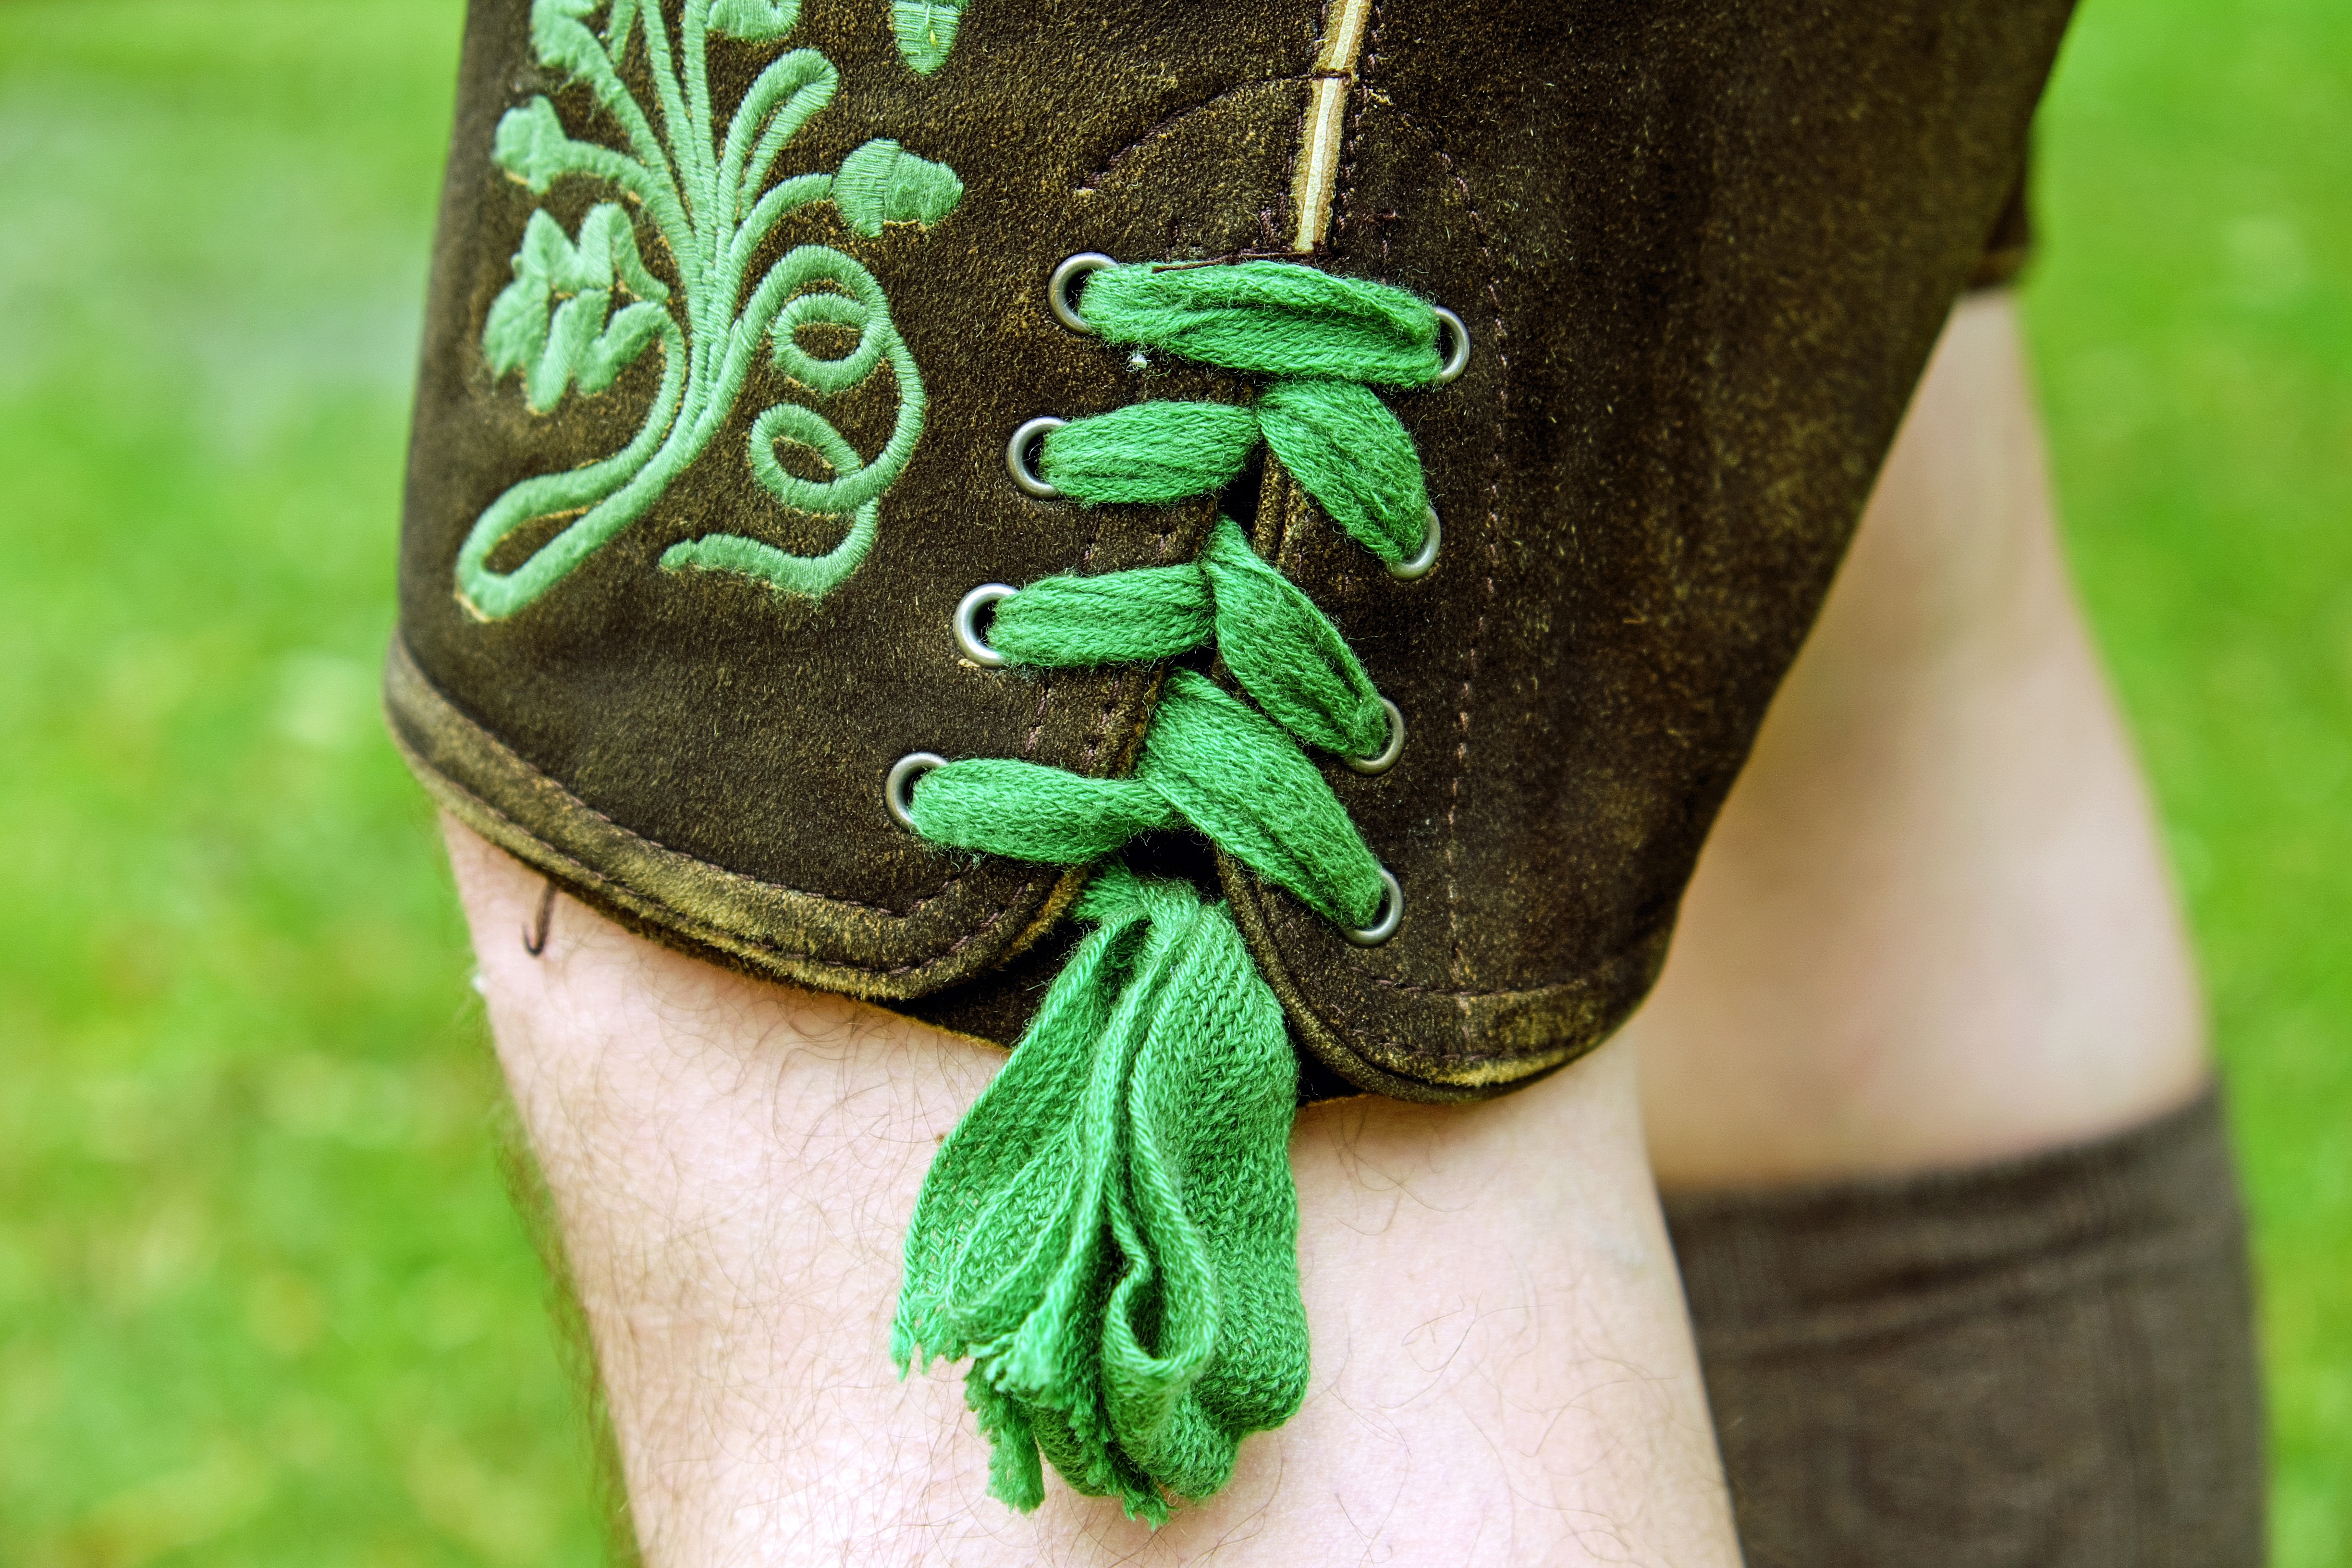
grass, leaf, flower, green, close up, footwear, costume, lacing, macro photography, customs, leather pants